Bereitschaftspolizei

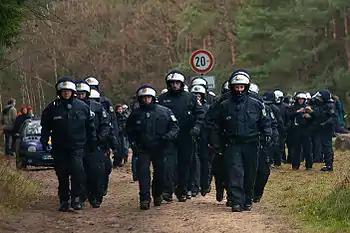
Bereitschaftspolizei officers during a demonstration

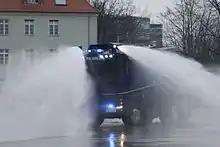
A Wasserwerfer 10000 (Water cannon) of the Hamburg Bereitschaftspolizei.

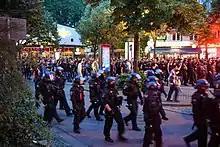
Officers of the Bereitschaftspolizei during Protests in Hamburg

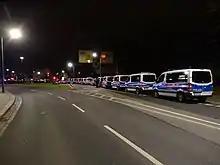
Personnel carriers commonly used by Bereitschaftspolizei-units

The Bereitschaftspolizei (literally 'Readiness Police'/On-Call Police (Reserve); effectively riot police), abbreviated BePo, are the support and rapid reaction units of Germany's police forces. They are composed of detachments from the Federal Police and the State Police forces of Germany.